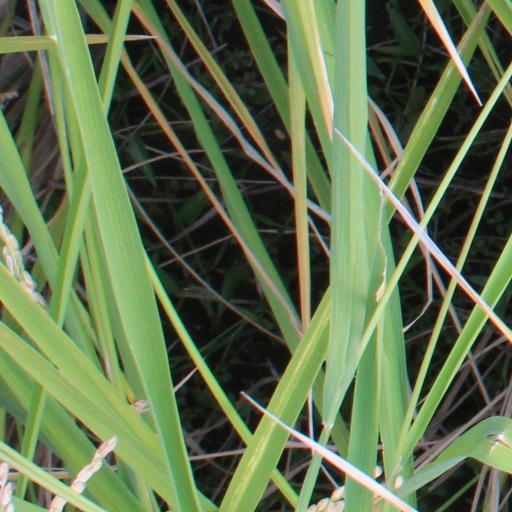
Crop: rice